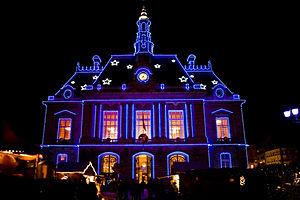
Mairie de Levallois-Perret